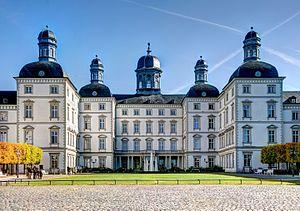
Bergisch Gladbach est une ville d'Allemagne, en Rhénanie-du-Nord-Westphalie, chef-lieu de l'arrondissement de Rhin-Berg. Sa population est de 110 016 habitants.
Johann Gregor Memhardt, dit Memhard, est ingénieur militaire et un homme politique brandebourgeois.
La maison de Wittelsbach est une famille souveraine d'Allemagne occidentale, l'une des plus anciennes et des plus puissantes du Saint-Empire romain germanique. Elle a régné en particulier sur la Bavière et sur le Palatinat, et a donné des souverains au Saint-Empire, à la Suède et à la Grèce.